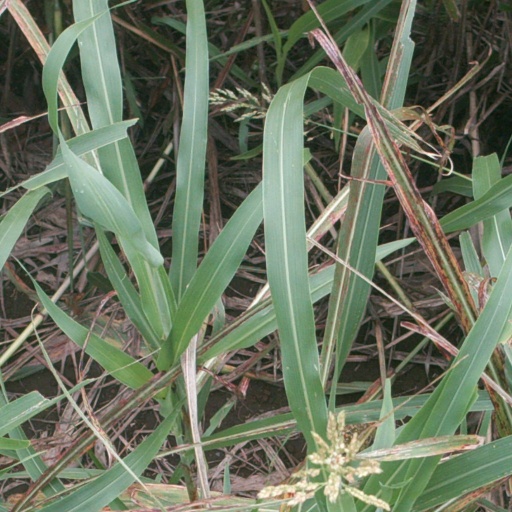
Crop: sorghum